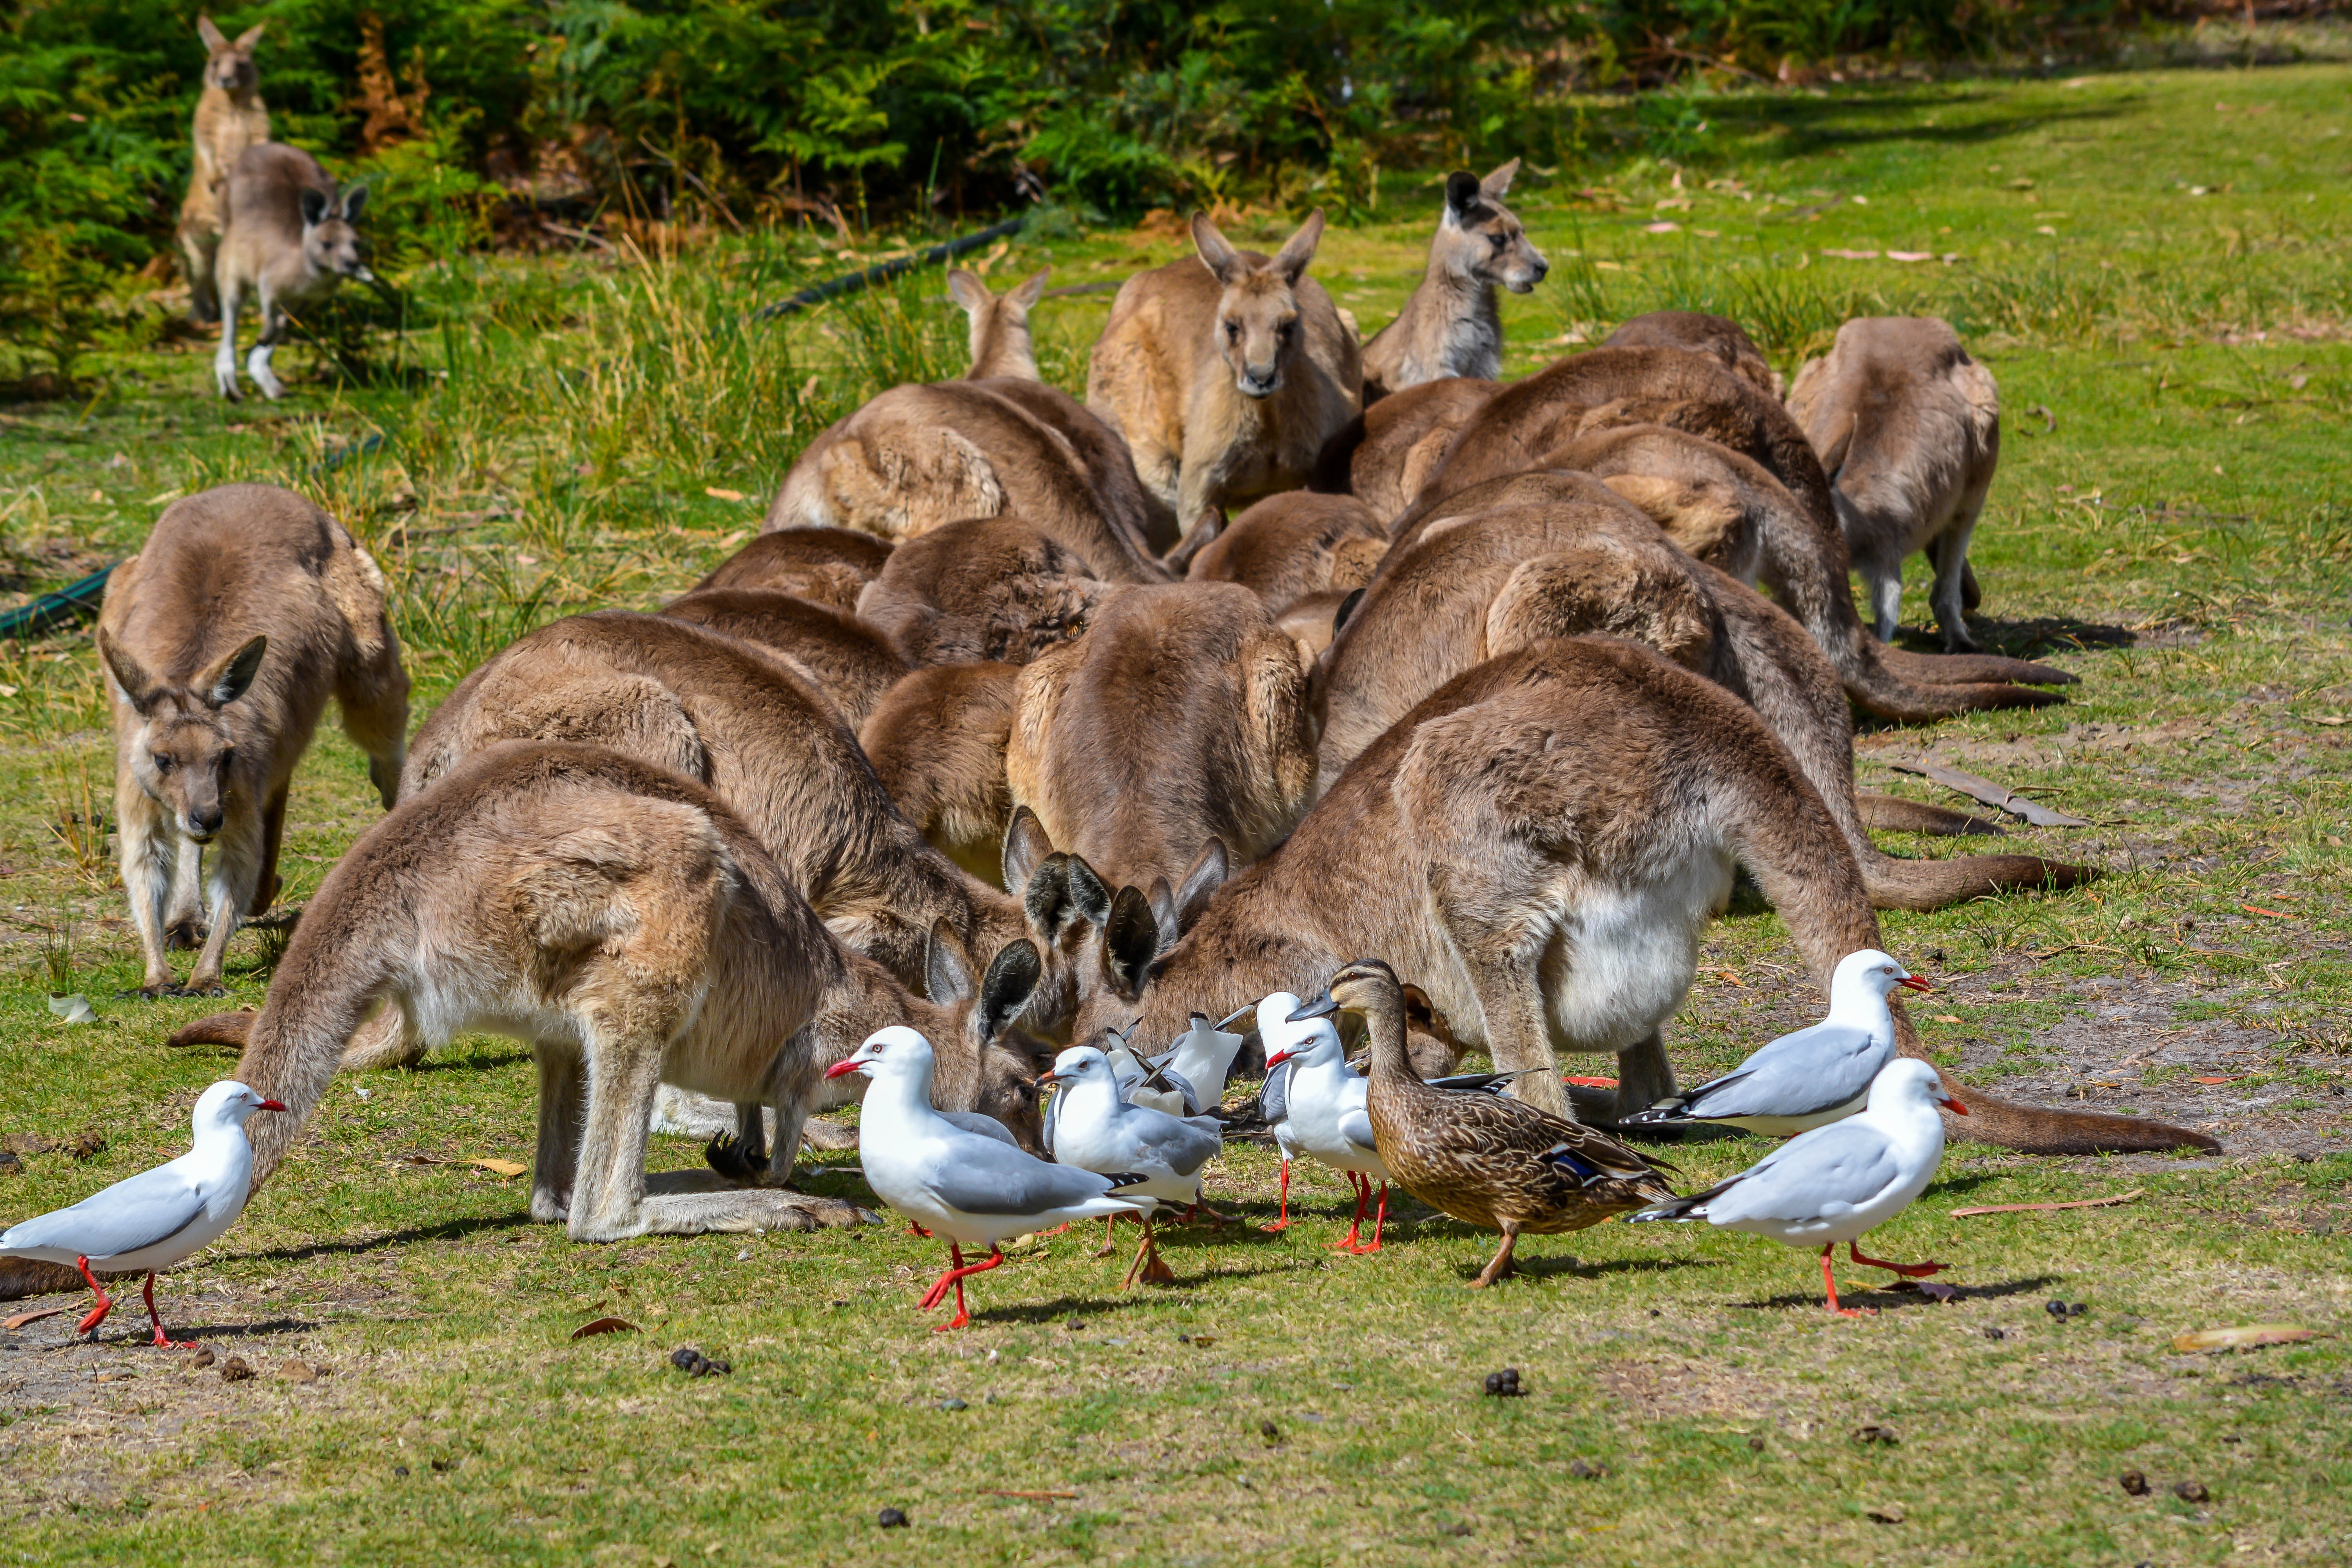
nature, animal, wildlife, herd, mammal, fauna, kangaroo, native, australian, icon, marsupial, safari, aussie, pouch, macropodidae, wolfdog